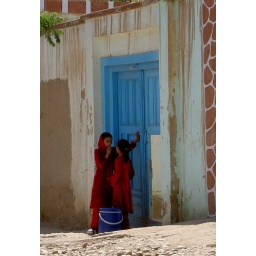
Two girls chatting at the gates.Girls in red dresses- red color is only for young girls I Afghanistan